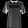
Label: T - shirt / top